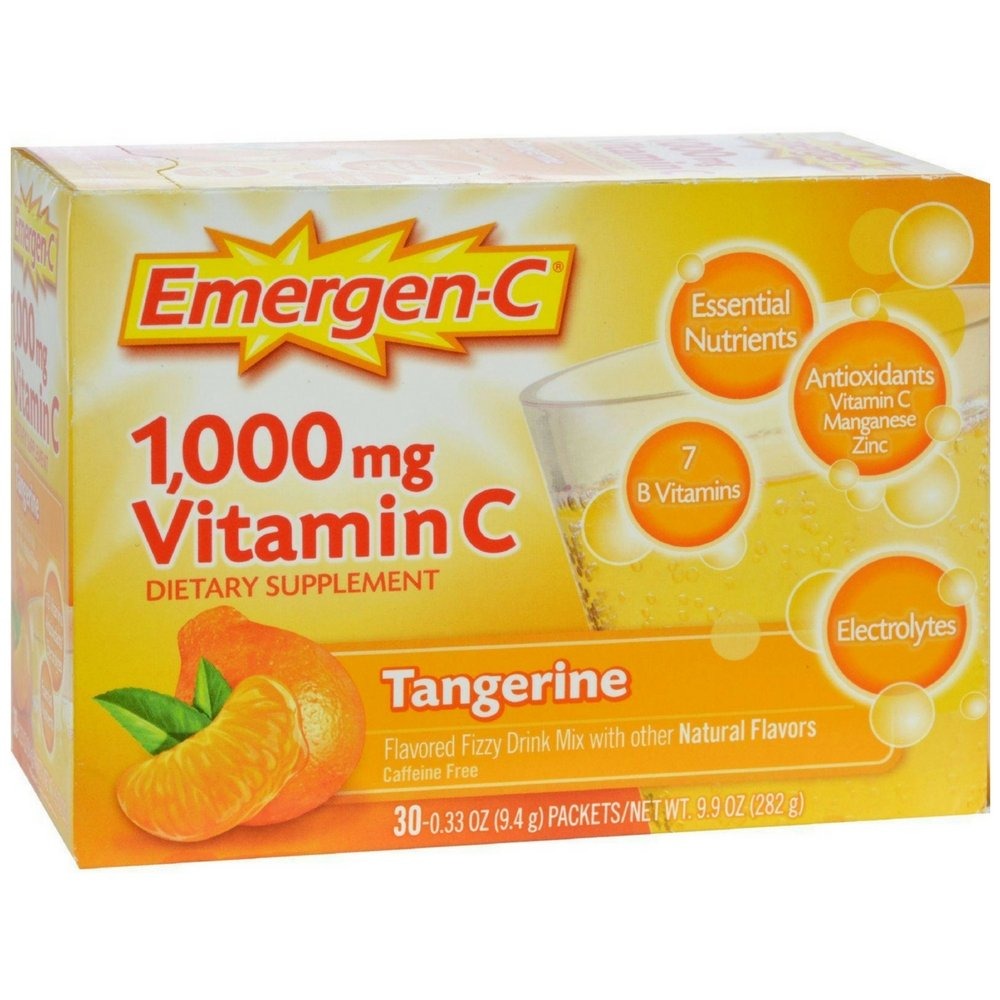
Item Name: Emergen-C Vitamin C Drink Mix Packets Tangerine 30 Each (Pack of 6)
Bullet Point: 0350991
Value: 59.4
Unit: Ounce

Price: 16.49